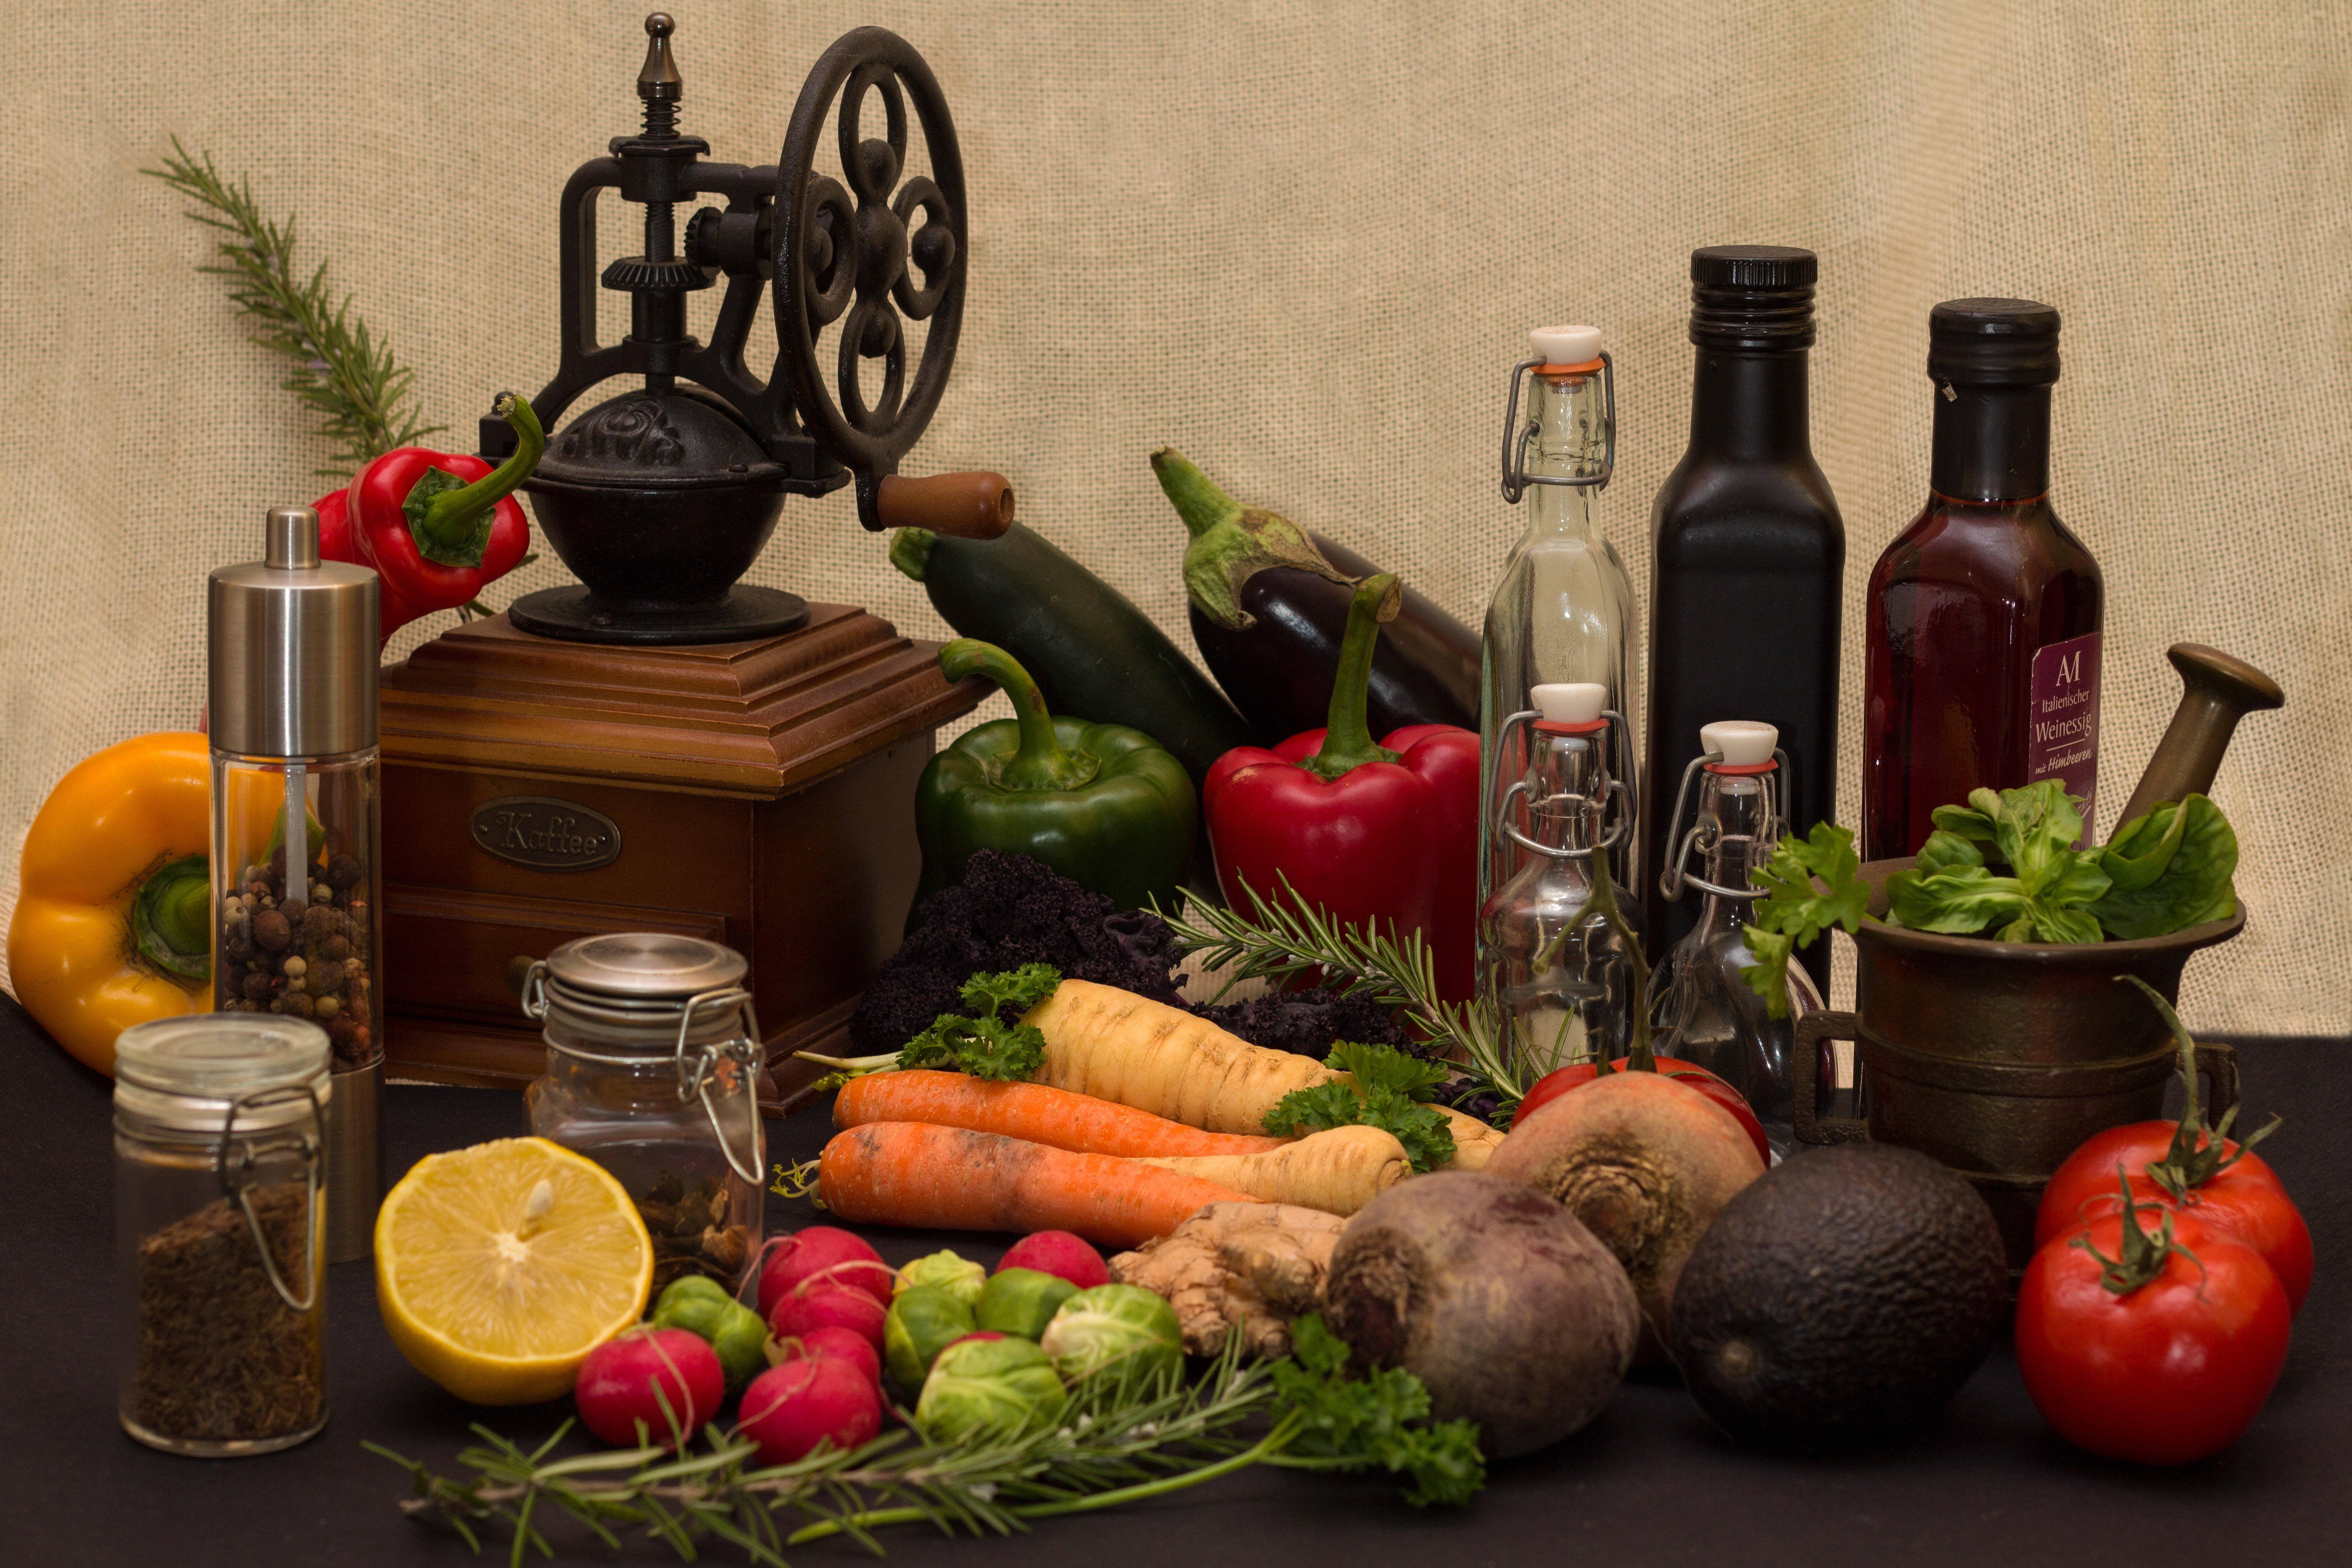
food, produce, vegetable, still life, painting, bottles, vegetables, floristry, still life photography, spice mill